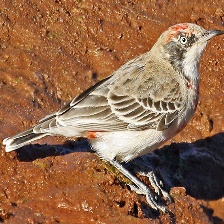
Species: CRIMSON CHAT
Scientific name: EPTHIANURA TRICOLOR